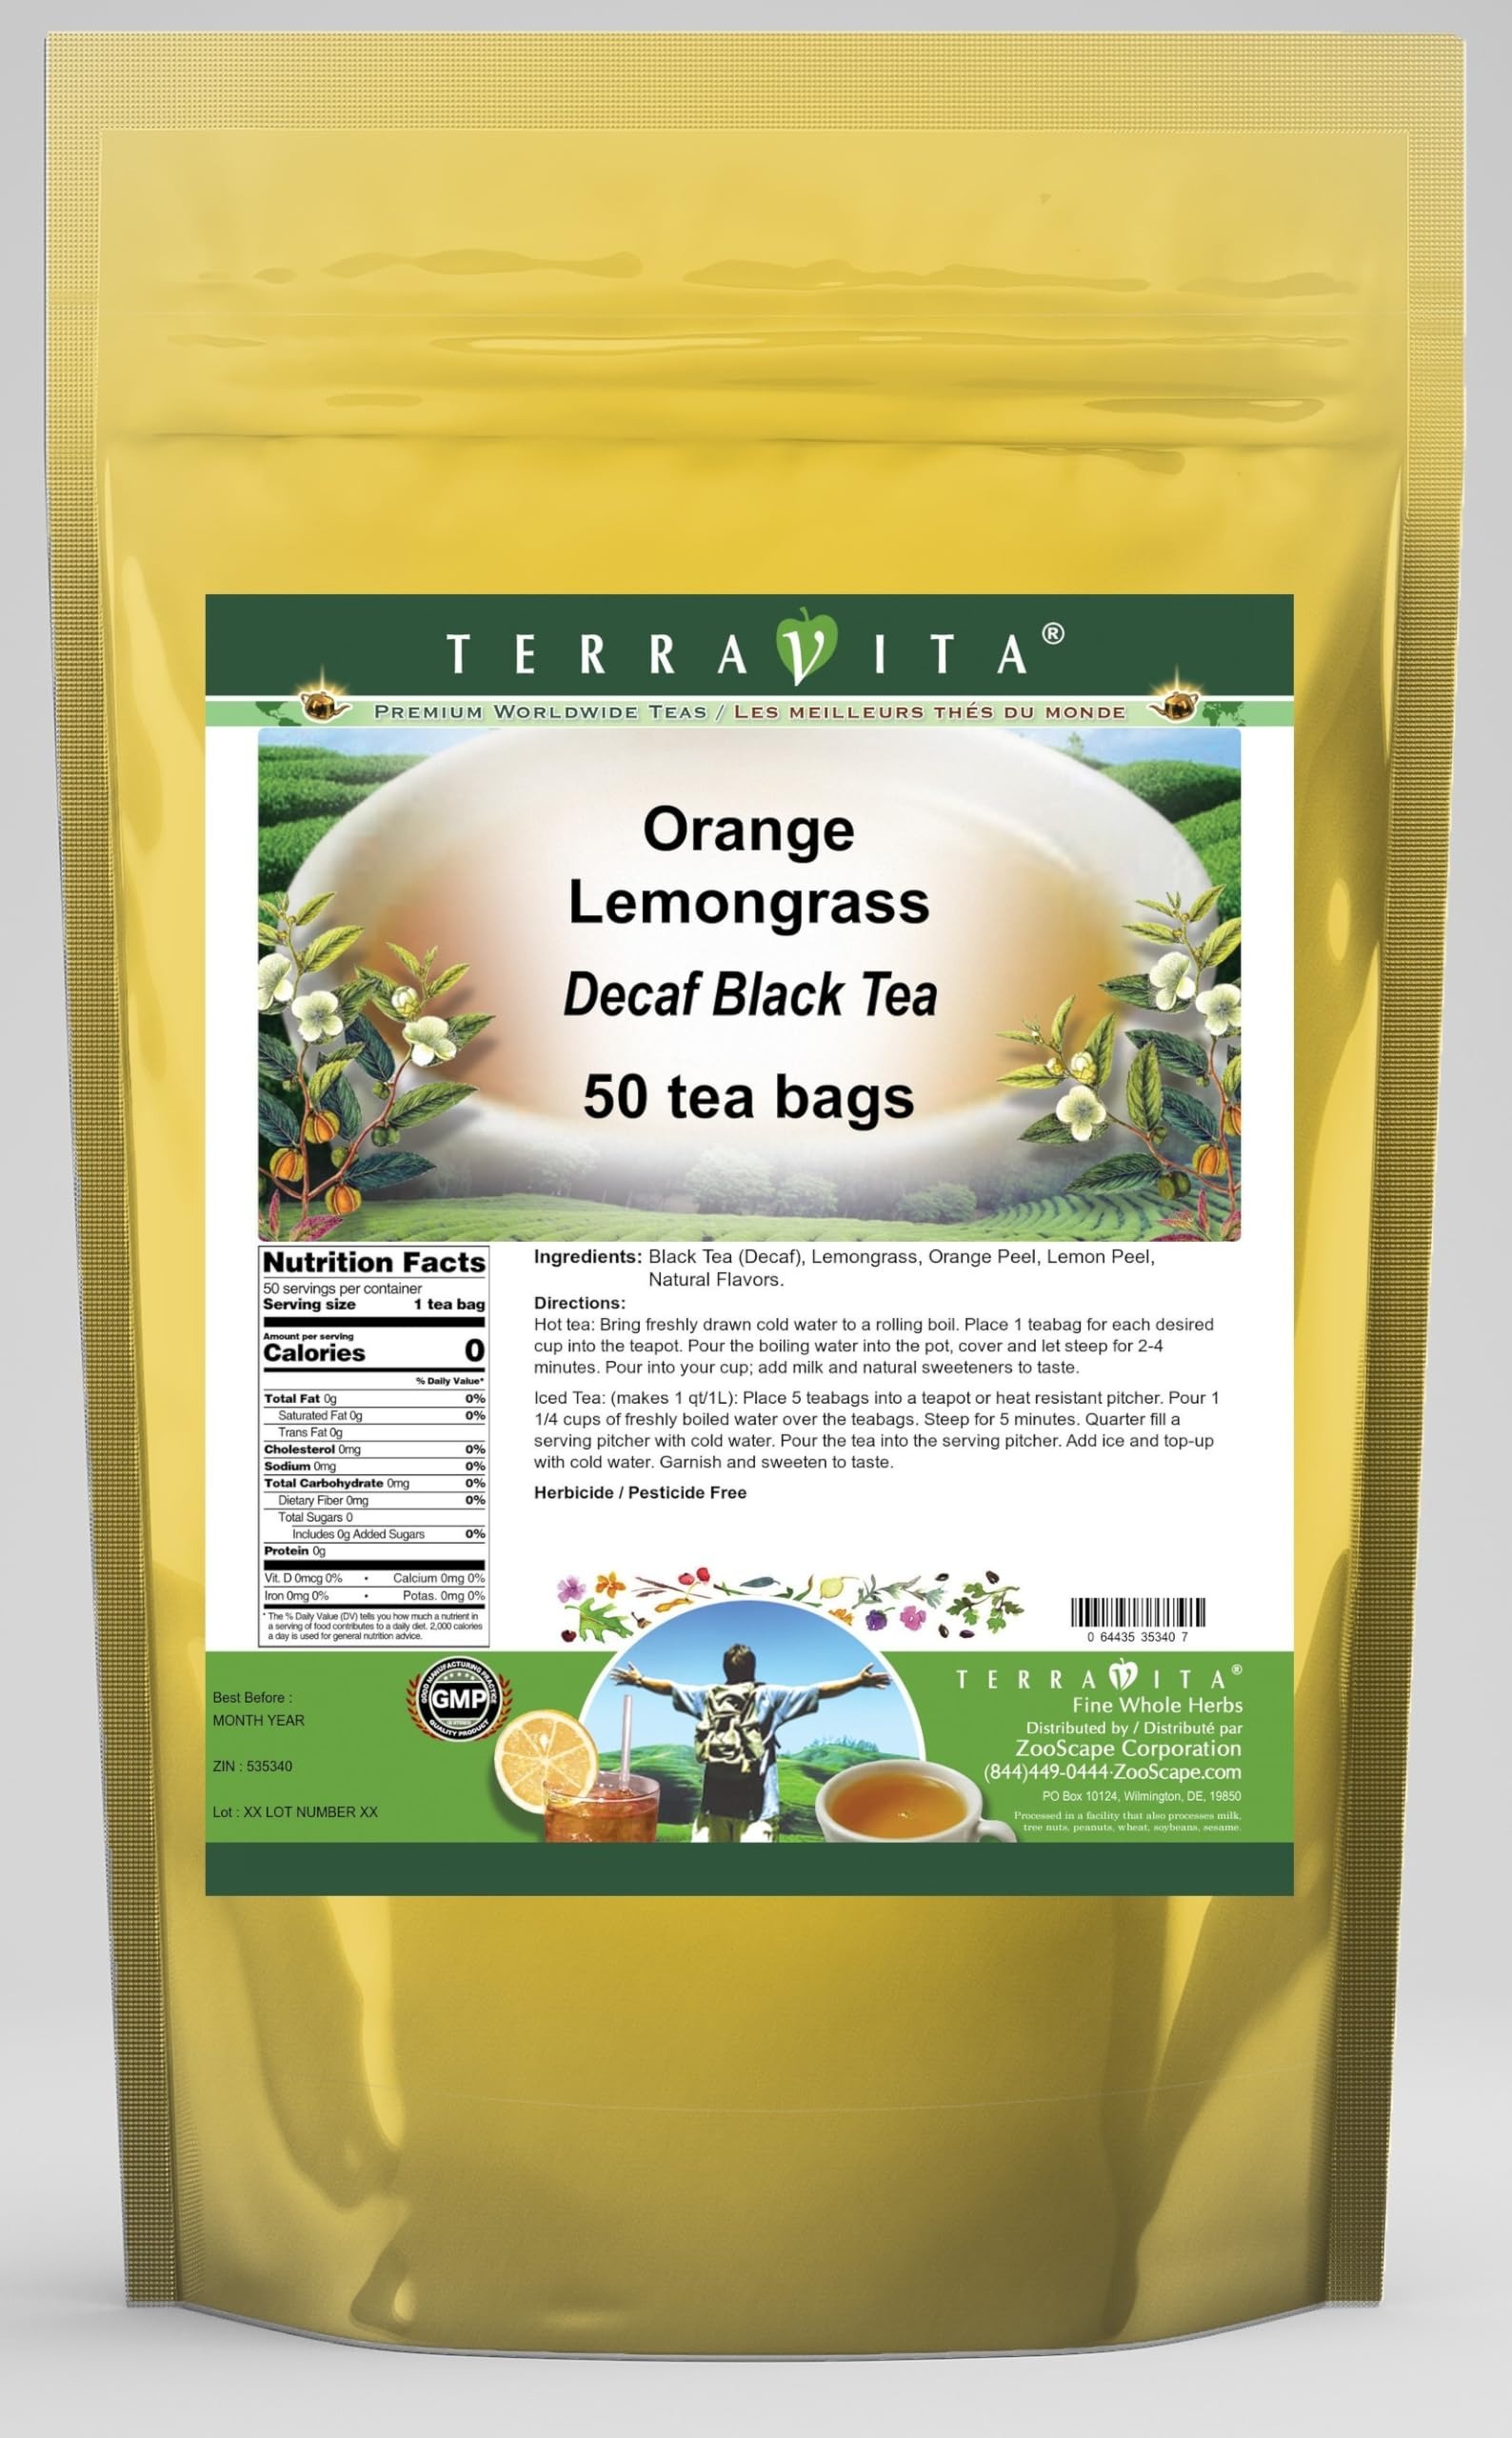
Item Name: Orange Lemongrass Decaf Black Tea (50 tea bags, ZIN: 535340) - 3 Pack
Bullet Point 1: Our Orange Lemongrass Decaf Black Tea is a wonderful flavored decaffeinated Black tea with Lemongrass, Orange Peel and Lemon Peel. You will enjoy the simple and elegant Orange Lemongrass taste! - Ingredients: Decaf Black tea, Lemongrass, Orange Peel, Lemon Peel and Natural Orange Lemongrass Flavor.
Bullet Point 2: No fillers.
Bullet Point 3: Manufacturer: TerraVita
Bullet Point 4: Size: 50 tea bags
Bullet Point 5: Black Tea Bags - Packed in a convenient upright pouch!
Product Description: Our Orange Lemongrass Decaf Black Tea is a wonderful flavored decaffeinated Black tea with Lemongrass, Orange Peel and Lemon Peel. You will enjoy the simple and elegant Orange Lemongrass taste! - Ingredients: Decaf Black tea, Lemongrass, Orange Peel, Lemon Peel and Natural Orange Lemongrass Flavor. - Hot tea brewing method: Bring freshly drawn cold water to a rolling boil. Place 1 teabag for each desired cup into the teapot. Pour the boiling water into the pot, cover and let steep for 2-4 minutes. Pour into your cup; add milk and natural sweeteners to taste. - Iced tea brewing method: (to make 1 liter/quart): Place 5 teabags into a teapot or heat resistant pitcher. Pour 1 1/4 cups of freshly boiled water over the teabags. Steep for 5 minutes. Quarter fill a serving pitcher with cold water. Pour the tea into the serving pitcher. Add ice and top-up with cold water. Garnish and sweeten to taste. - TerraVita is an exclusive line of premium-quality, natural source products that use only the finest, purest and most potent ingredients found around the world. TerraVita is hallmarked by the highest possible standards of purity, potency, stability and freshness. All of our products are prepared with the highest elements of quality control, from raw materials through the entire manufacturing process, up to and including the moment that the bottles or bags are sealed for freshness and shipped out to you. Our highest possible standards are certified by independent laboratories and backed by our personal guarantee. - TerraVita exists to meet and ensure your family's health and wellness without the harmful effects of chemicals and health products. We strive to make all of our products affordable and reliable and are constantly searching the market to maintain our affordability and to
Value: 150.0
Unit: Count

Price: 117.49